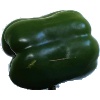
Label: Pepper Green 1